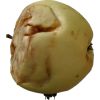
Label: Apple hit 1